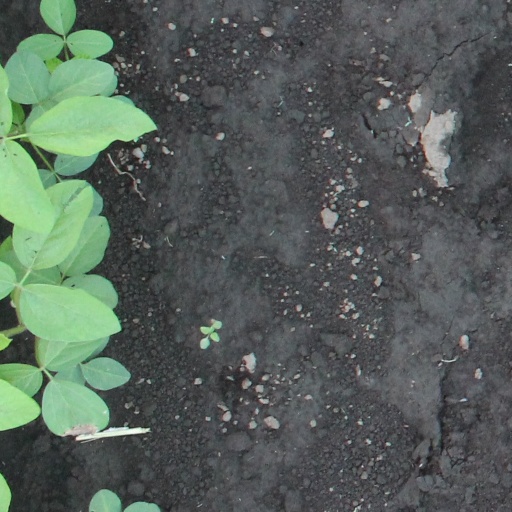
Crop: soybean